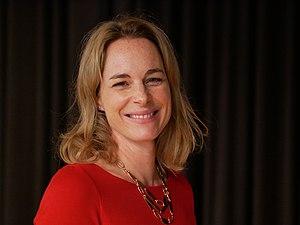
Hildegard Bentele, née le 22 mai 1976 à Ludwigsbourg, est une femme politique allemande. Membre du Union chrétienne-démocrate d'Allemagne, elle est élue députée européenne en 2019.